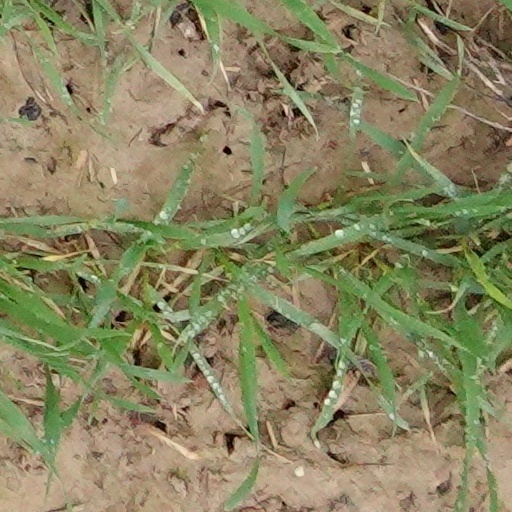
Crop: wheat